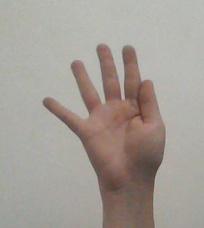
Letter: sheen